Iron Man (1931 film)

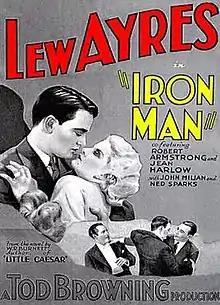
Theatrical release poster

Iron Man is a 1931 American pre-Code sports drama film directed by Tod Browning and starring Lew Ayres and Jean Harlow. In 1951, Universal remade the film with Jeff Chandler, Evelyn Keyes and Rock Hudson, directed by Joseph Pevney. A prizefighter is abandoned by his wife due to his failing career. Following his first winning streak, his wife returns to him, but fools her husband into hiring her lover as his new boxing manager, despite his lack of experience.